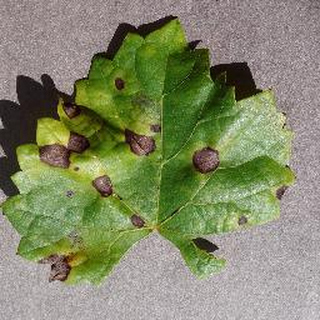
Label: grape_black_rot